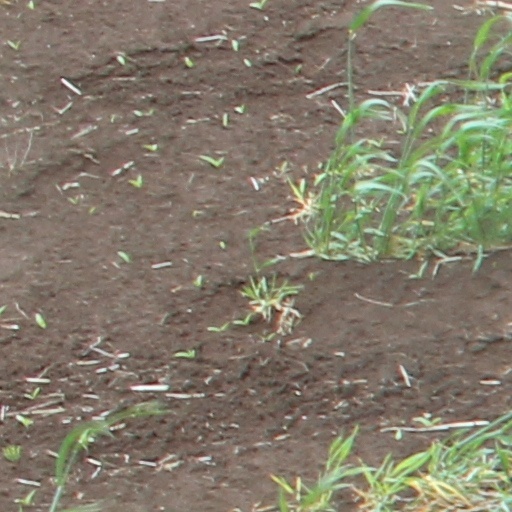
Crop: wheat